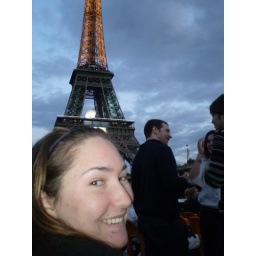
my friend rachel on the boat tour right by the eiffel tower